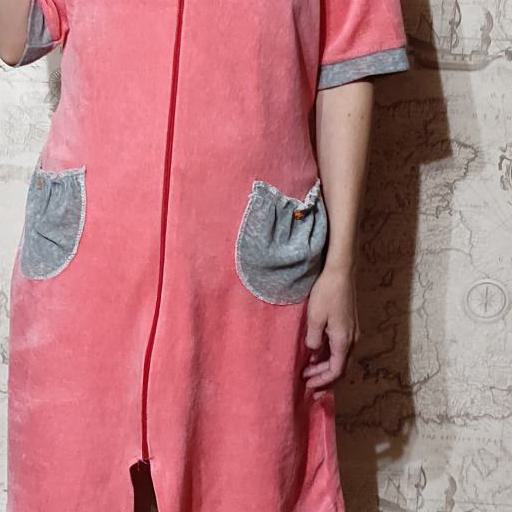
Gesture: no_gesture